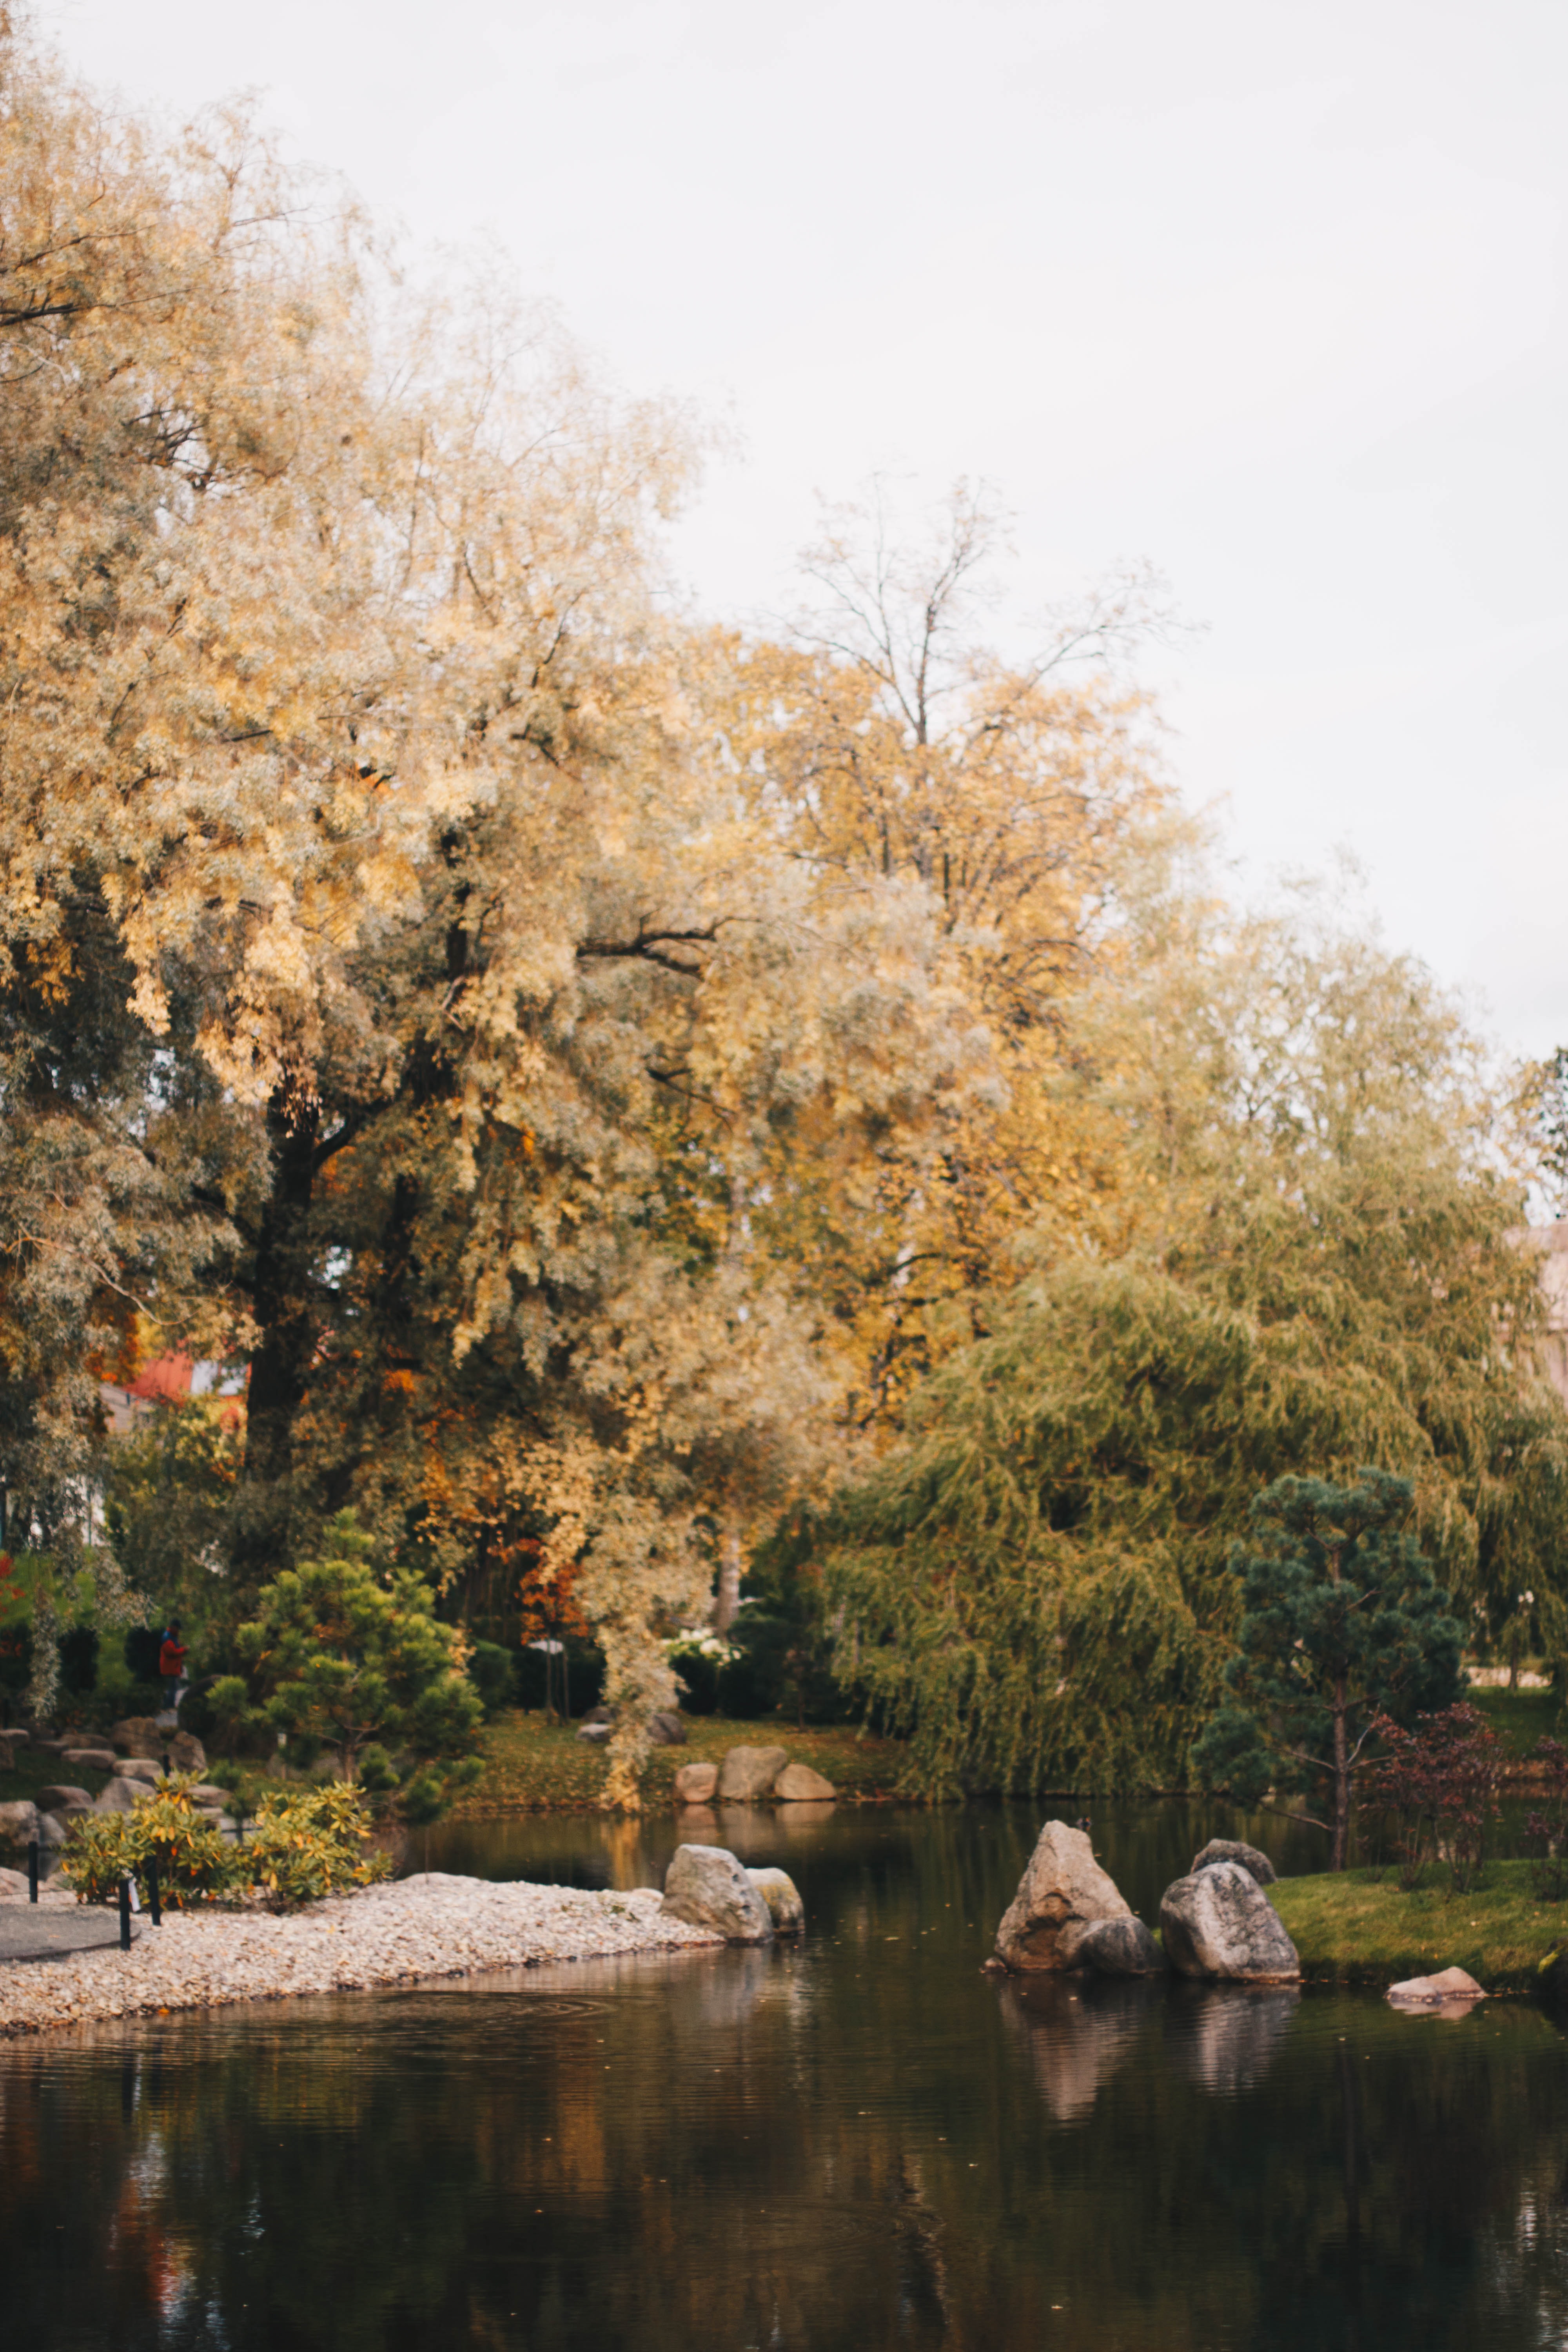
tree, nature, reflection, bank, water, natural landscape, waterway, leaf, botany, sky, woody plant, spring, plant, pond, autumn, river, bayou, canal, watercourse, sunlight, branch, painting, landscape, lake, garden, leisure, flower, blossom